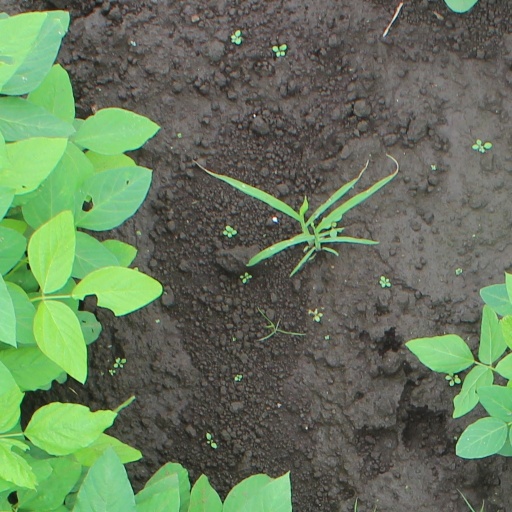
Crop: soybean